Mike Schwartz (activist)

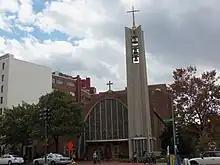
St. Stephen Martyr Church DC

Michael Schwartz became a member of the Sons of Thunder (a name chosen in reference to the Gospel of Mark 3:14-19) at the University of Dallas in 1969. He traveled to DC from Texas with other members of the Sons of Thunder at the first Pro-Life March in Washington, DC on June 6, 1970. This activism was not initiated by Nellie Gray but by the brother-in-law of William F. Buckley and the founding editor of Triumph (magazine), a convert to the Roman Catholic faith, L. Brent Bozell Jr., who launched the magazine as the "Catholic version" of his brother-in-law's Conservative political publication the National Review.